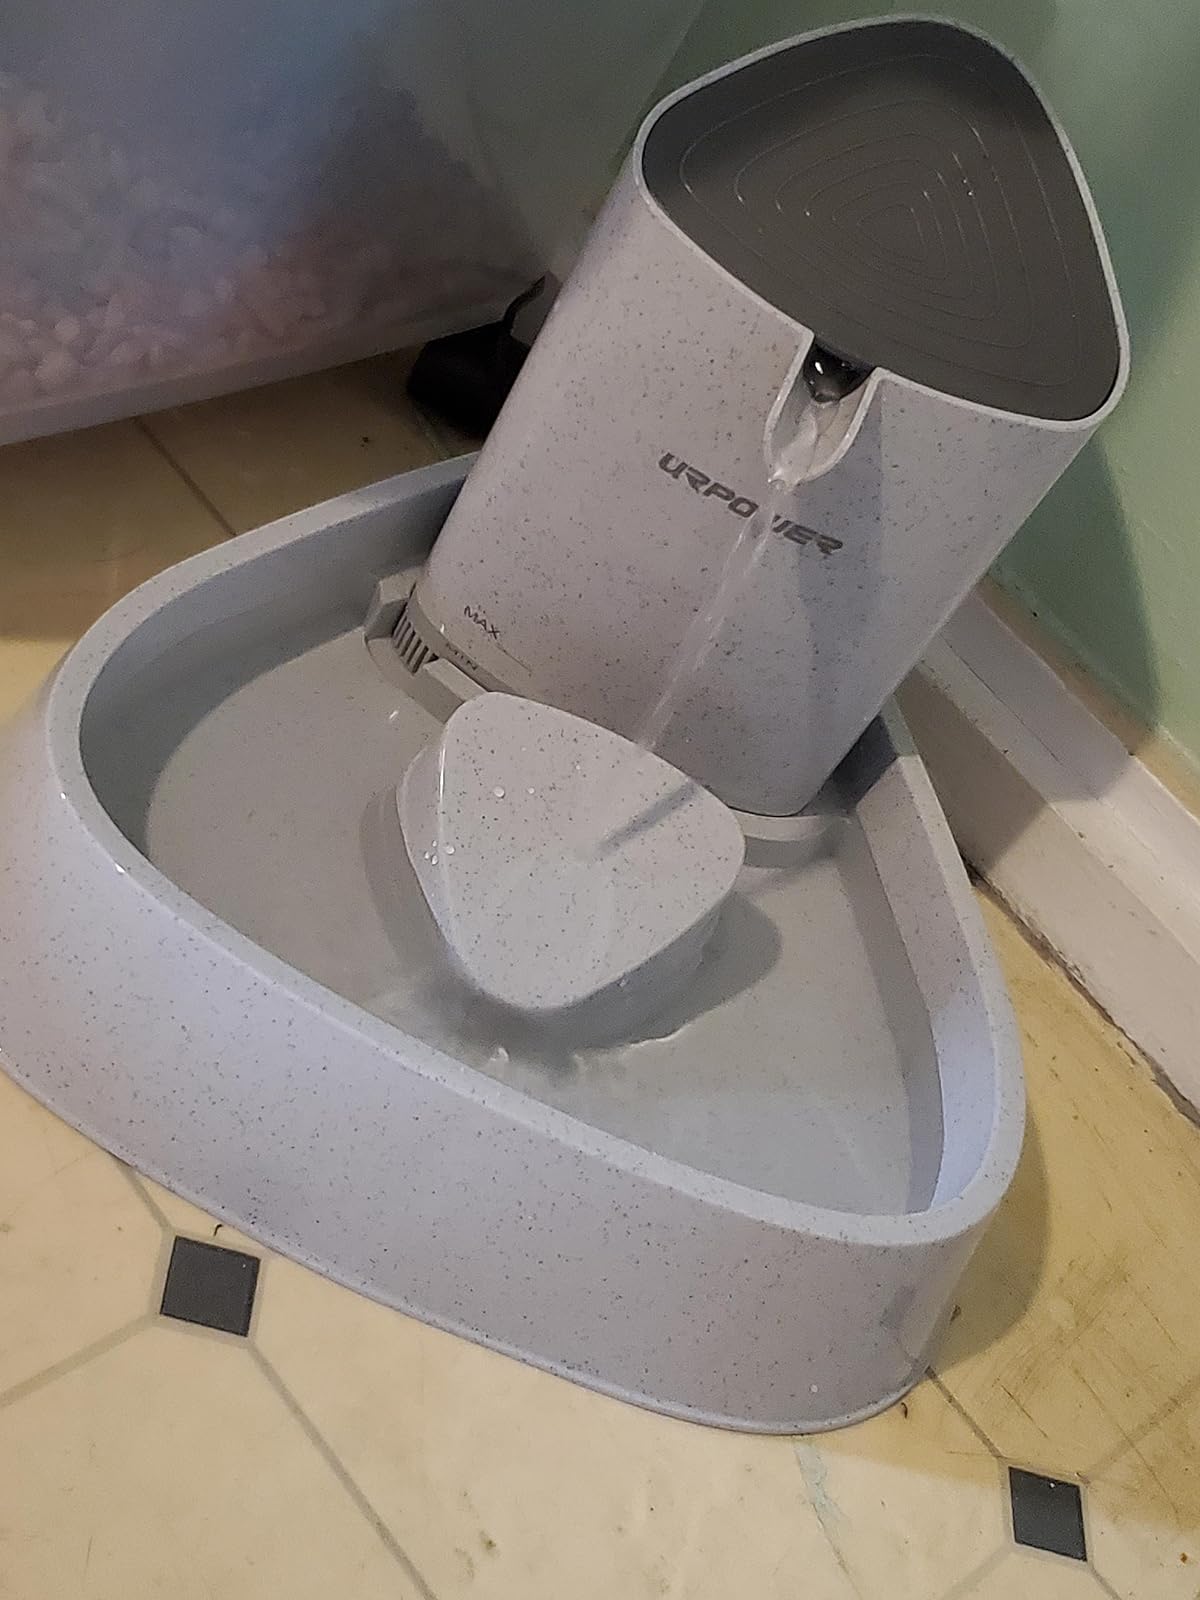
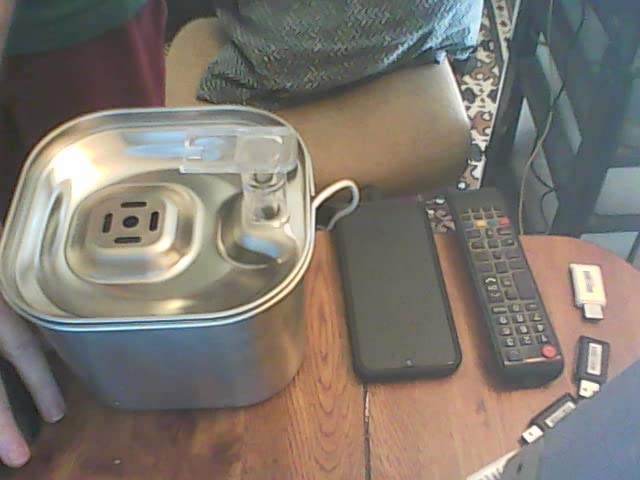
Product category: items_bowl
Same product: no